Basque Country (greater region)

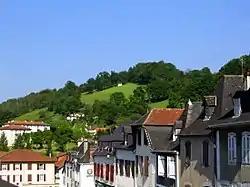
Town of Maule (Mauléon) in Soule

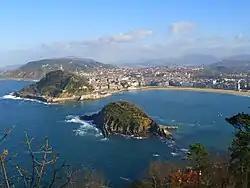
San Sebastián or "Donostia" in the Basque language

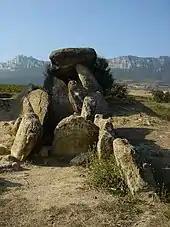
Dolmen in Bilar (Álava)

This summary presentation suggests difficulty in justifying the inclusion of a few communes in the lower Adour region. Jean Goyhenetche suggests it would be more accurate to depict the region as the reunion of five entities: Labourd, Lower Navarre, Soule but also Bayonne and Gramont.